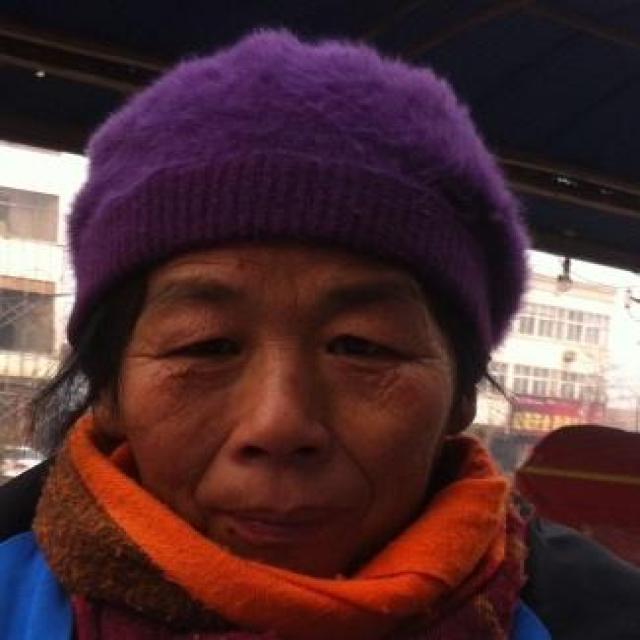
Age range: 45-64